The Abominable Snowman (film)

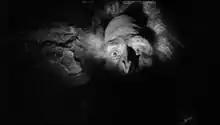
The "eyes of worldly understanding" of actor Fred Johnson used by Val Guest to convey the benign intelligence of the Yeti in the climactic scenes of the film.

"The Abominable Snowman" was the only film to be produced for Hammer by Aubrey Baring, who was a member of the Barings banking family. Shooting began with a ten-day second unit location shoot at La Mongie in the French Pyrenees between 14 and 24 January 1957. Guest and Baring led a crew that included cinematographer Arthur Grant, camera operator Len Harris and focus puller Harry Oakes. Local trade union rules required that they were accompanied by a French crew. None of the principal performers were brought on location and doubles were used for the actors. Most of the filming was done in the vicinity of the observatory at the summit of Pic du Midi de Bigorre, reached by cable car from La Mongie. Although a helicopter was used for some of the panoramic shots of the mountains, many of them were shot from the cable car as it ascended the mountain. Cognisant of the conditions they would be working in, Harris used a Newman-Sinclair clockwork camera whereas the French crew used a conventional Mitchell BFC camera, which failed numerous times on account of the cold.